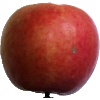
Label: Apple Crimson Snow 1